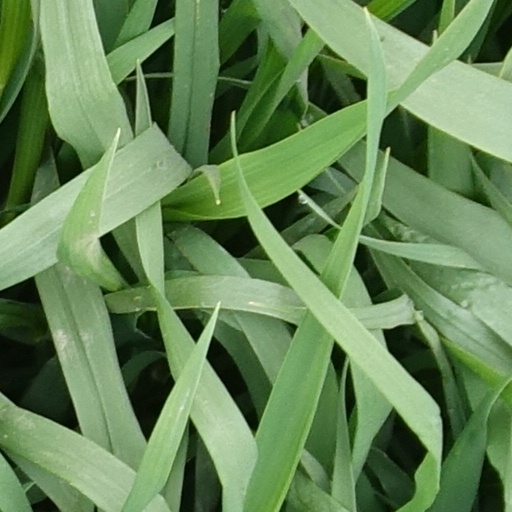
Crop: wheat